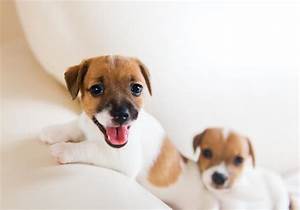
Label: dog